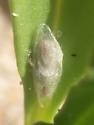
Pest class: diamondback_moth